Chūgoku region

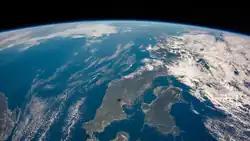
Chūgoku region and Shikoku seen from the International Space Station

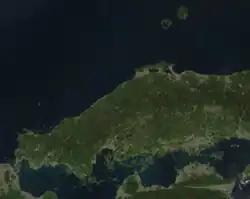
Chūgoku, satellite photo

The Chūgoku region consists of the following prefectures: Hiroshima, Yamaguchi, Shimane, and Tottori. Okayama is also included, although only Bitchū Province was considered a "middle country" (中国); Mimasaka Province and Bizen Province, the other two components of modern-day Okayama, were considered "near countries" (近国). Kyūshū, Shikoku, and Kansai neighbor the Chūgoku region.